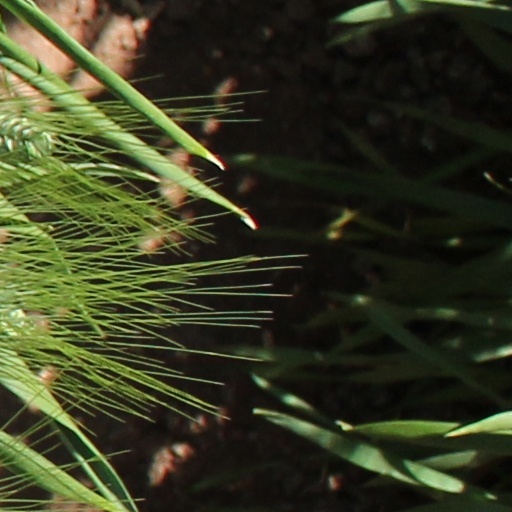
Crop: wheat